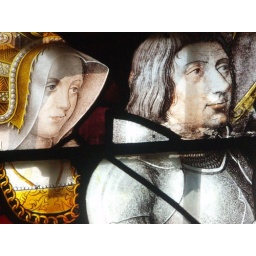
stain glass window in kings college chapel in Cambridge